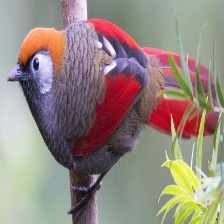
Species: RED TAILED THRUSH
Scientific name: NEOCOSSYPHUS RUFUS